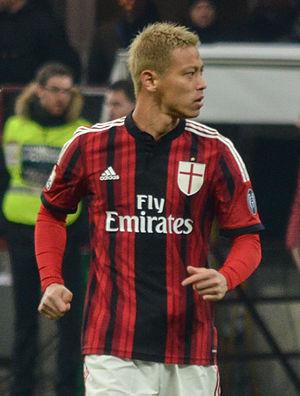
Keisuke Honda, né le 13 juin 1986 à Settsu est un footballeur international japonais qui évolue au poste de milieu de terrain au Botafogo. Il est par ailleurs l'actuel sélectionneur du Cambodge.